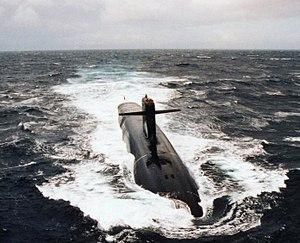
Voici une liste des classes de sous-marins militaires :
Cet article dresse la liste des sous-marins français de manière chronologique et selon leur classe. Seuls sont recensés les sous-marins militaires opérationnels construits en France ou utilisés par la Marine nationale.
En construction navale, la propulsion désigne l'ensemble des systèmes qui permettent aux navires et bateaux de se déplacer. Elle est effectuée par un propulseur entraîné par un moteur. Le propulseur peut être :
La Revue stratégique de défense et de sécurité nationale 2017, publiée le 13 octobre 2017, analyse le contexte stratégique de la France et définit son niveau d'ambition en matière de politique de défense et de sécurité nationale. Comparable dans son objet aux Livres blancs qui l'ont historiquement précédée, la Revue 2017 prépare l'élaboration de la Loi de programmation militaire 2019-2025. Elle a été rédigée à la demande formulée par le président Emmanuel Macron en juin 2017, quelques semaines après son élection. Elle fait suite au Livre blanc sur la défense et la sécurité nationale 2013 élaboré à la demande du président François Hollande.
Cet article dresse la liste des navires de la Marine nationale en service.
Un sous-marin nucléaire lanceur d'engins, aussi connu comme SSBN selon le code OTAN, est un sous-marin à propulsion nucléaire navale de très grande taille, équipé de missiles balistiques stratégiques à charge nucléaire en tubes verticaux et lancés en plongée. Il est également équipé en torpilles et en missiles à changement de milieu, des armes anti-navires pour son auto-défense. Sa mission est la dissuasion nucléaire ; il assure, à ce titre, la garantie d'une frappe nucléaire de riposte, en raison de la difficulté de le localiser lors de ses patrouilles en plongée, grâce notamment à ses qualités de discrétion acoustique. La difficulté à localiser et à identifier le sous marin lanceur d'engins permet en outre l'utilisation en première frappe, car la riposte ne saura qui frapper parmi les possesseurs de SNLE. Il est possible d'imaginer au pire une attaque anonyme
La propulsion nucléaire navale ou propulsion nucléaire maritime est un type de propulsion des navires, sous-marins et navires de surface, lesquels sont dans ce cas équipés d'un ou plusieurs réacteurs nucléaires produisant de la chaleur transformée en vapeur pour activer une turbine ou un ensemble électrique.
Le Chant du loup est un film français écrit et réalisé par Antonin Baudry, sorti en 2019.
La France, en forme longue depuis 1875 la République française, est un État souverain transcontinental dont le territoire métropolitain est situé en Europe de l'Ouest. Ce dernier a des frontières terrestres avec la Belgique, le Luxembourg, l'Allemagne, la Suisse, l'Italie, l'Espagne et les deux principautés d'Andorre et de Monaco. La France dispose aussi d'importantes façades maritimes sur l'Atlantique et la Méditerranée. Son territoire ultramarin s'étend dans les océans Indien, Atlantique et Pacifique ainsi qu'en Amérique du Sud, et a des frontières terrestres avec le Brésil, le Suriname et les Pays-Bas.